Rostock

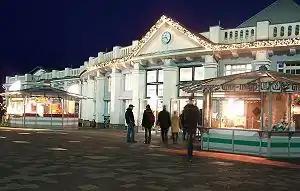
"Rostock Hauptbahnhof" (main station)

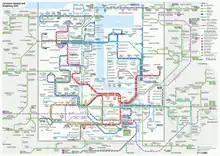
Transit map of Rostock

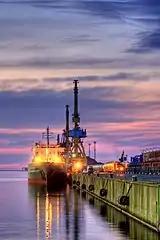
Rostock harbour at sunset

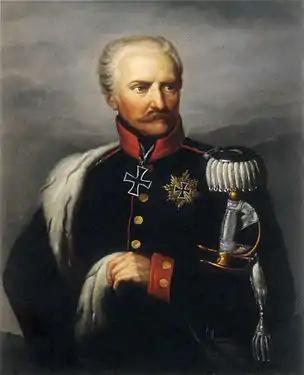
Gebhard Leberecht von Blücher,

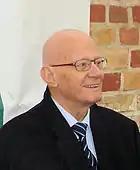
Peter Schulz, 2010

Rostock can be reached by motorway ("Autobahn") A 1 from Hamburg via Lübeck on A 20 and by A 19 from Berlin and A 20 from Szczecin in Poland.